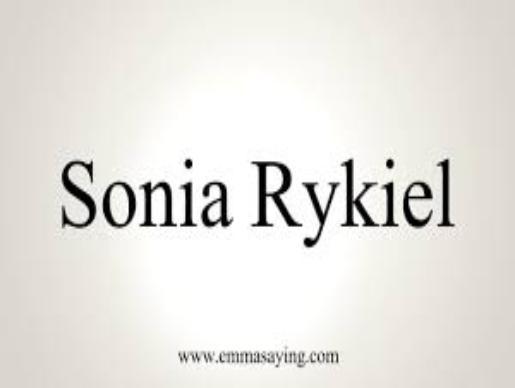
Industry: Clothes